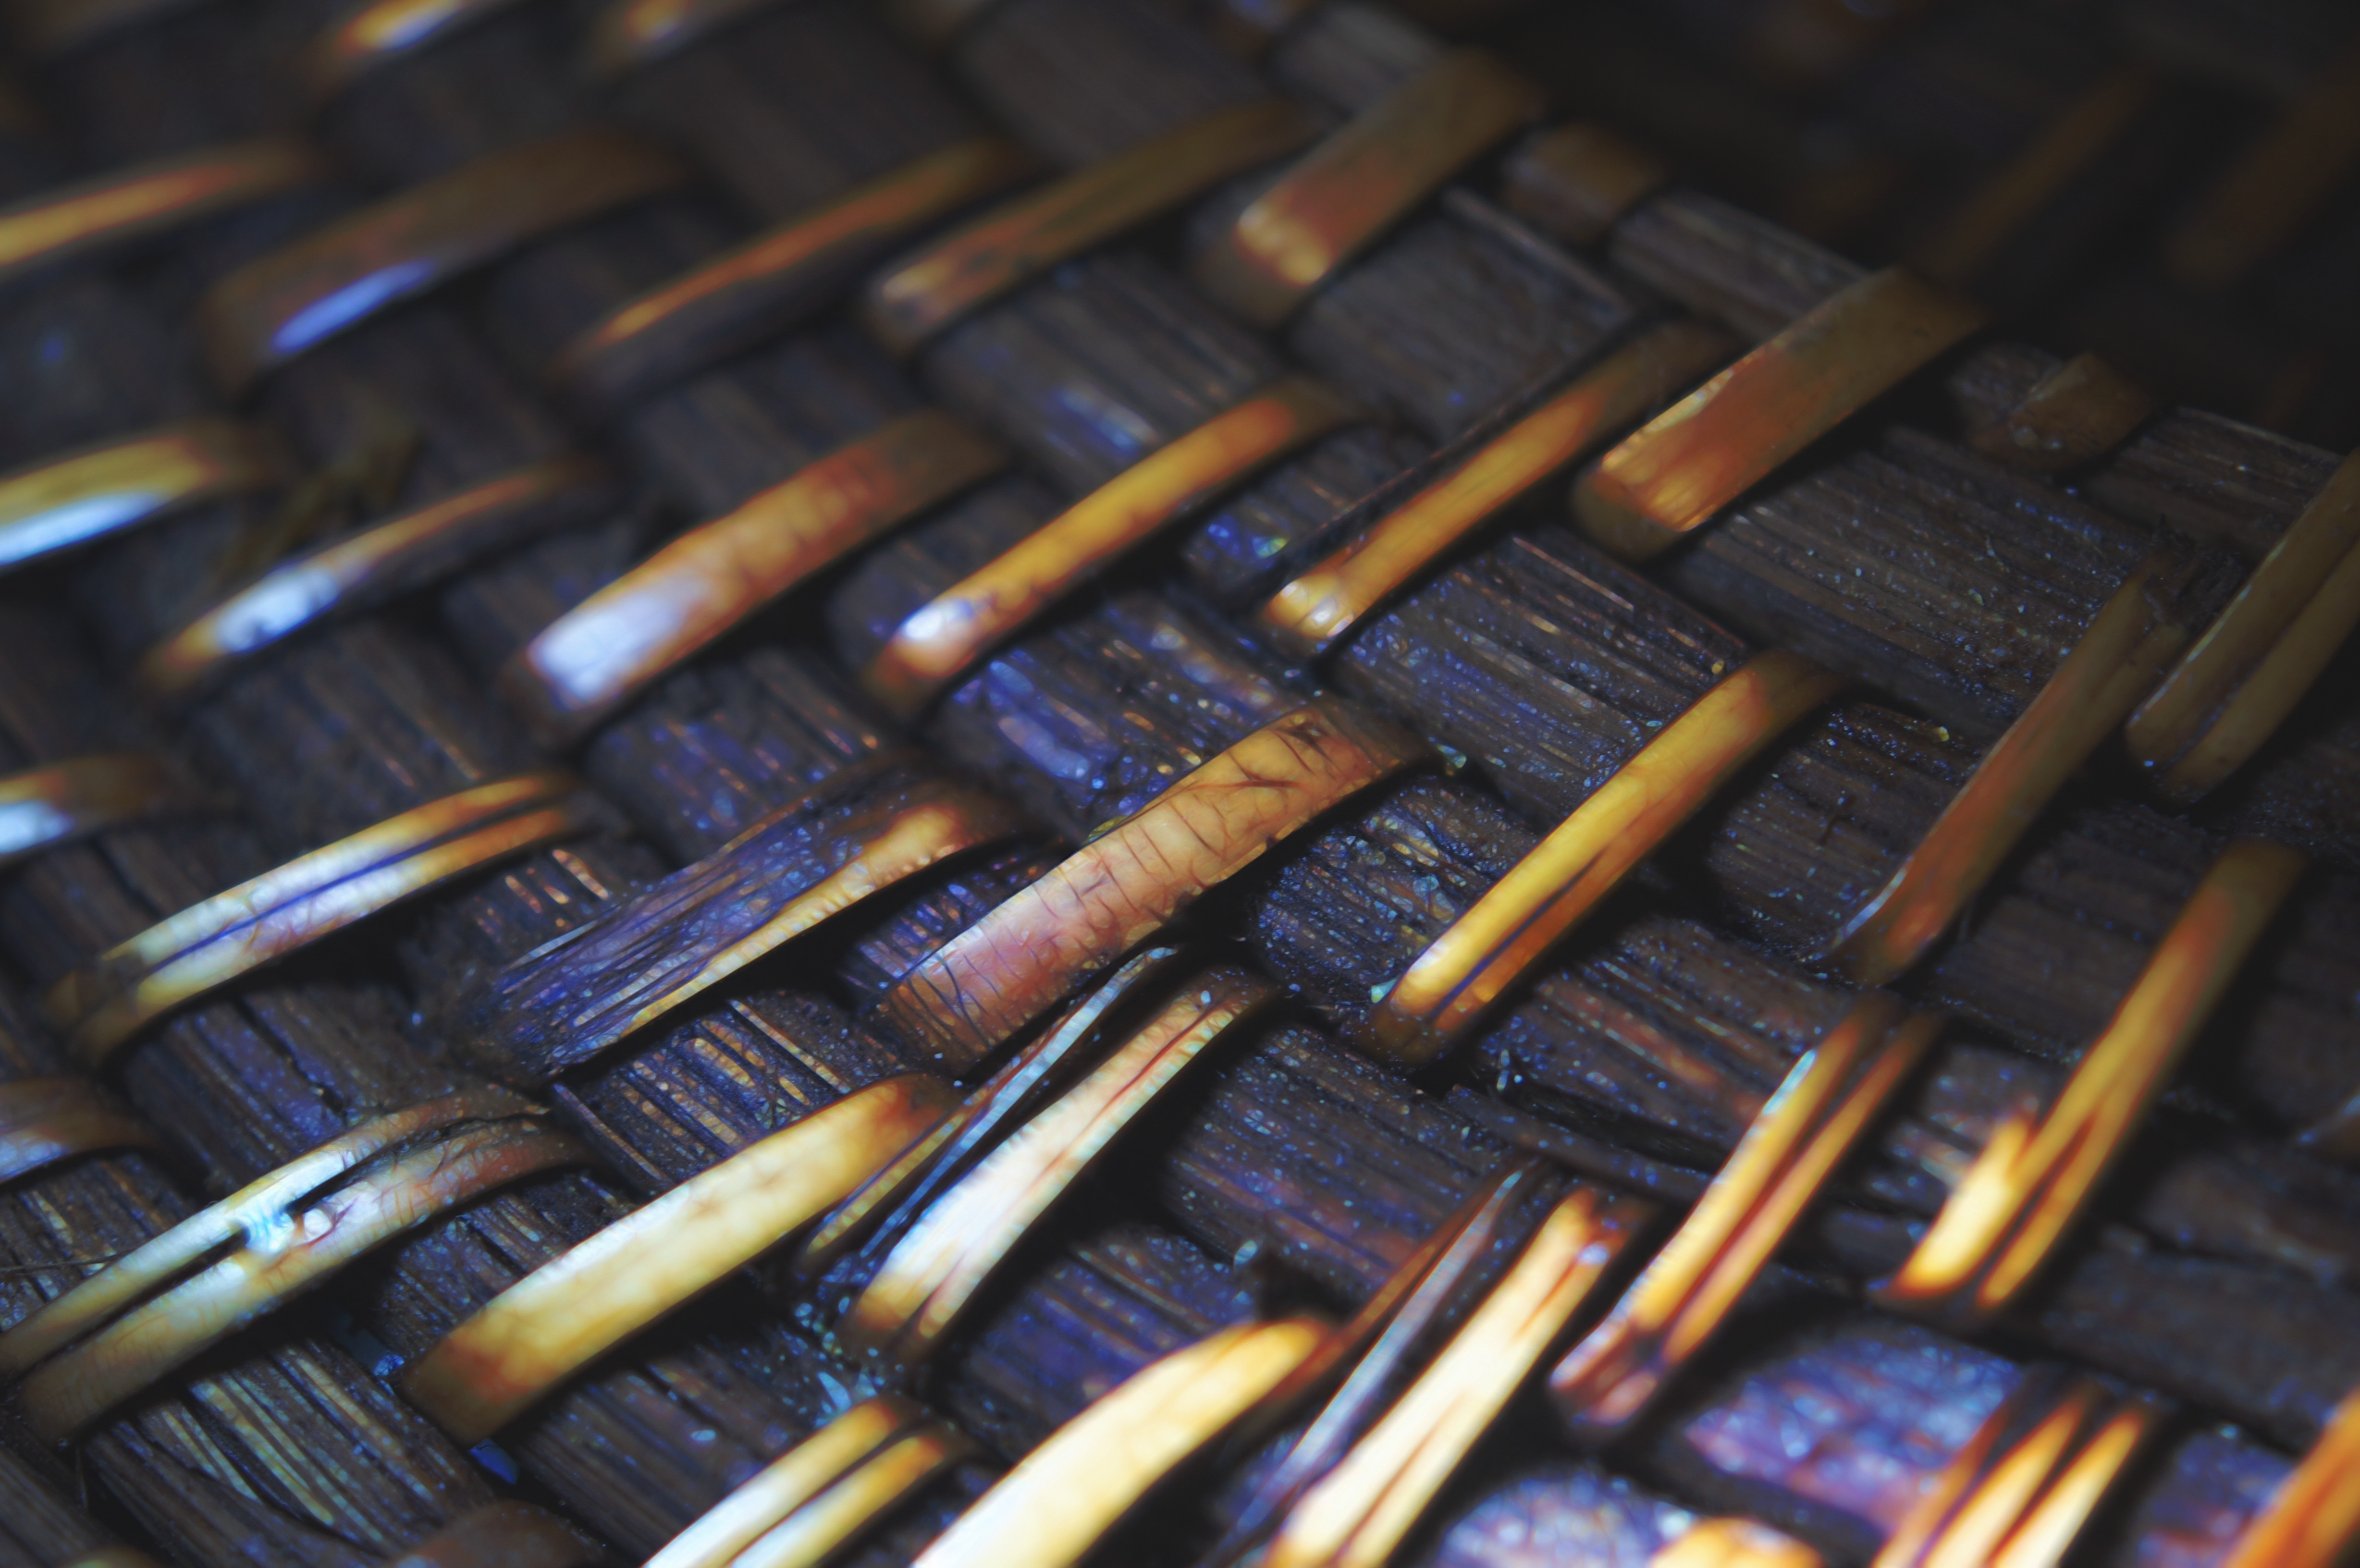
wood, vintage, texture, pattern, color, macro, natural, brown, rough, weapon, material, wicker, weave, textured, art, mat, background, design, ammunition, mesh, fiber, backdrop, woven, weaving, firearm, man made object, gun accessory